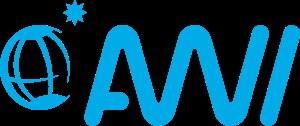
L'Institut Alfred Wegener pour la recherche polaire et marine est un institut scientifique situé à Bremerhaven, dans le nord de l'Allemagne. Il a été fondé en 1980, et nommé d'après le météorologue et climatologue Alfred Wegener.